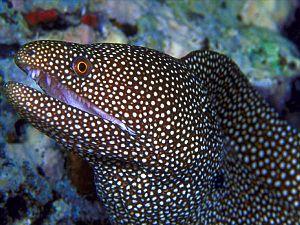
Gymnothorax meleagris, communément nommée murène ponctuée, murène perlée, murène pintade ou murène à bouche blanche, est une espèce de poissons de la famille des murènes.